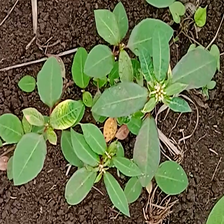
Weed species: Moti_dudhi(Euphorbia_geneculata_L)